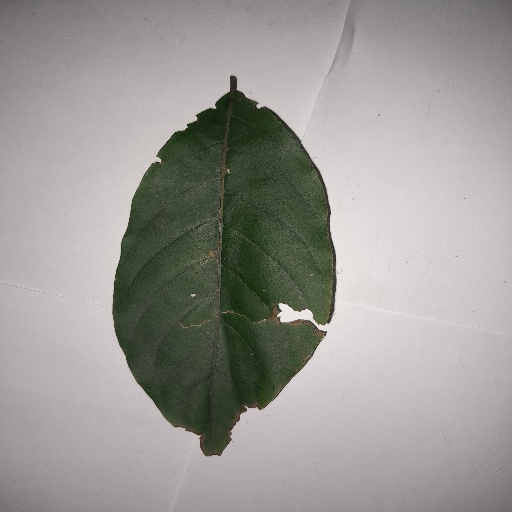
Species: HariTaki
Leaf condition: Shot Hole